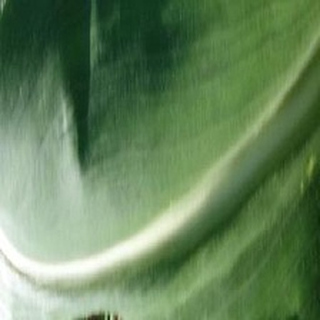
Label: healthy_corn